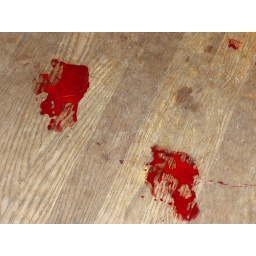
blood on the floor after stepping on wine glass broken by doofy dog